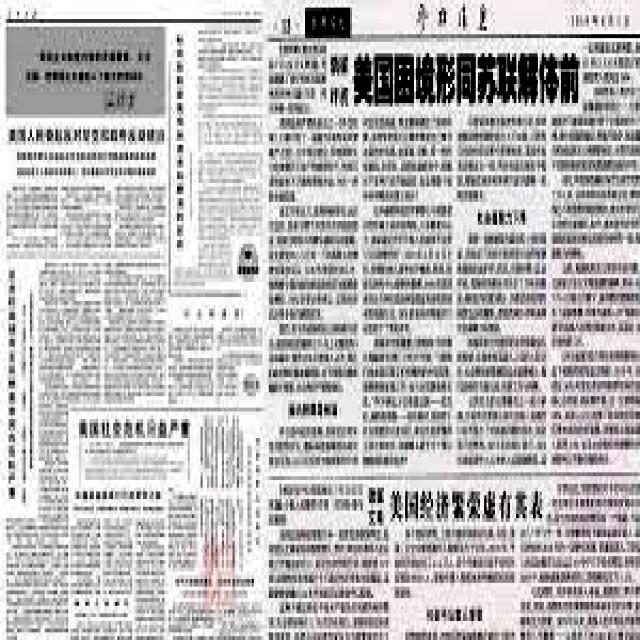
Label: Paper